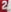
Number: 2